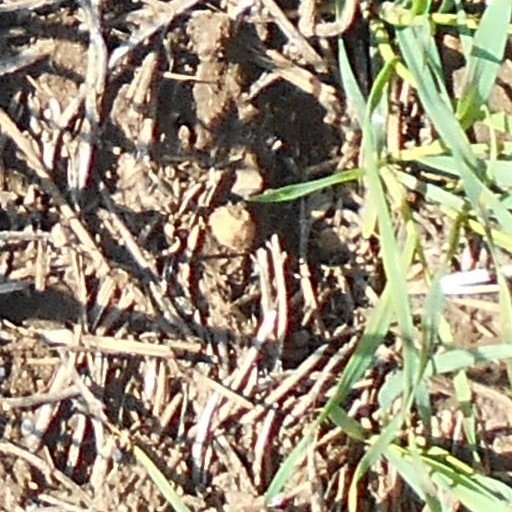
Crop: wheat